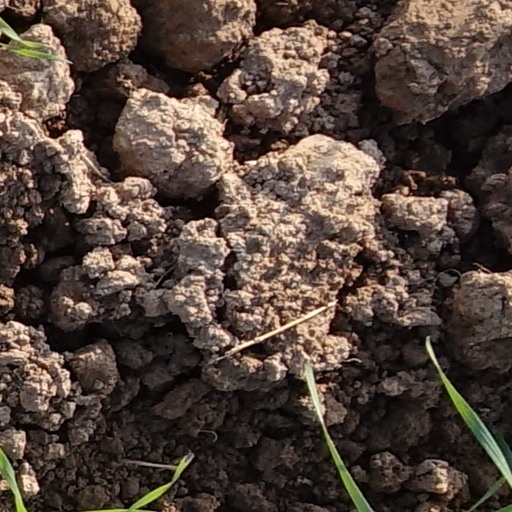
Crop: wheat